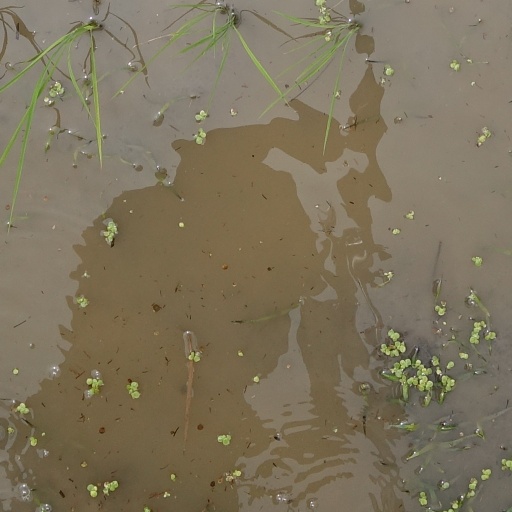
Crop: rice